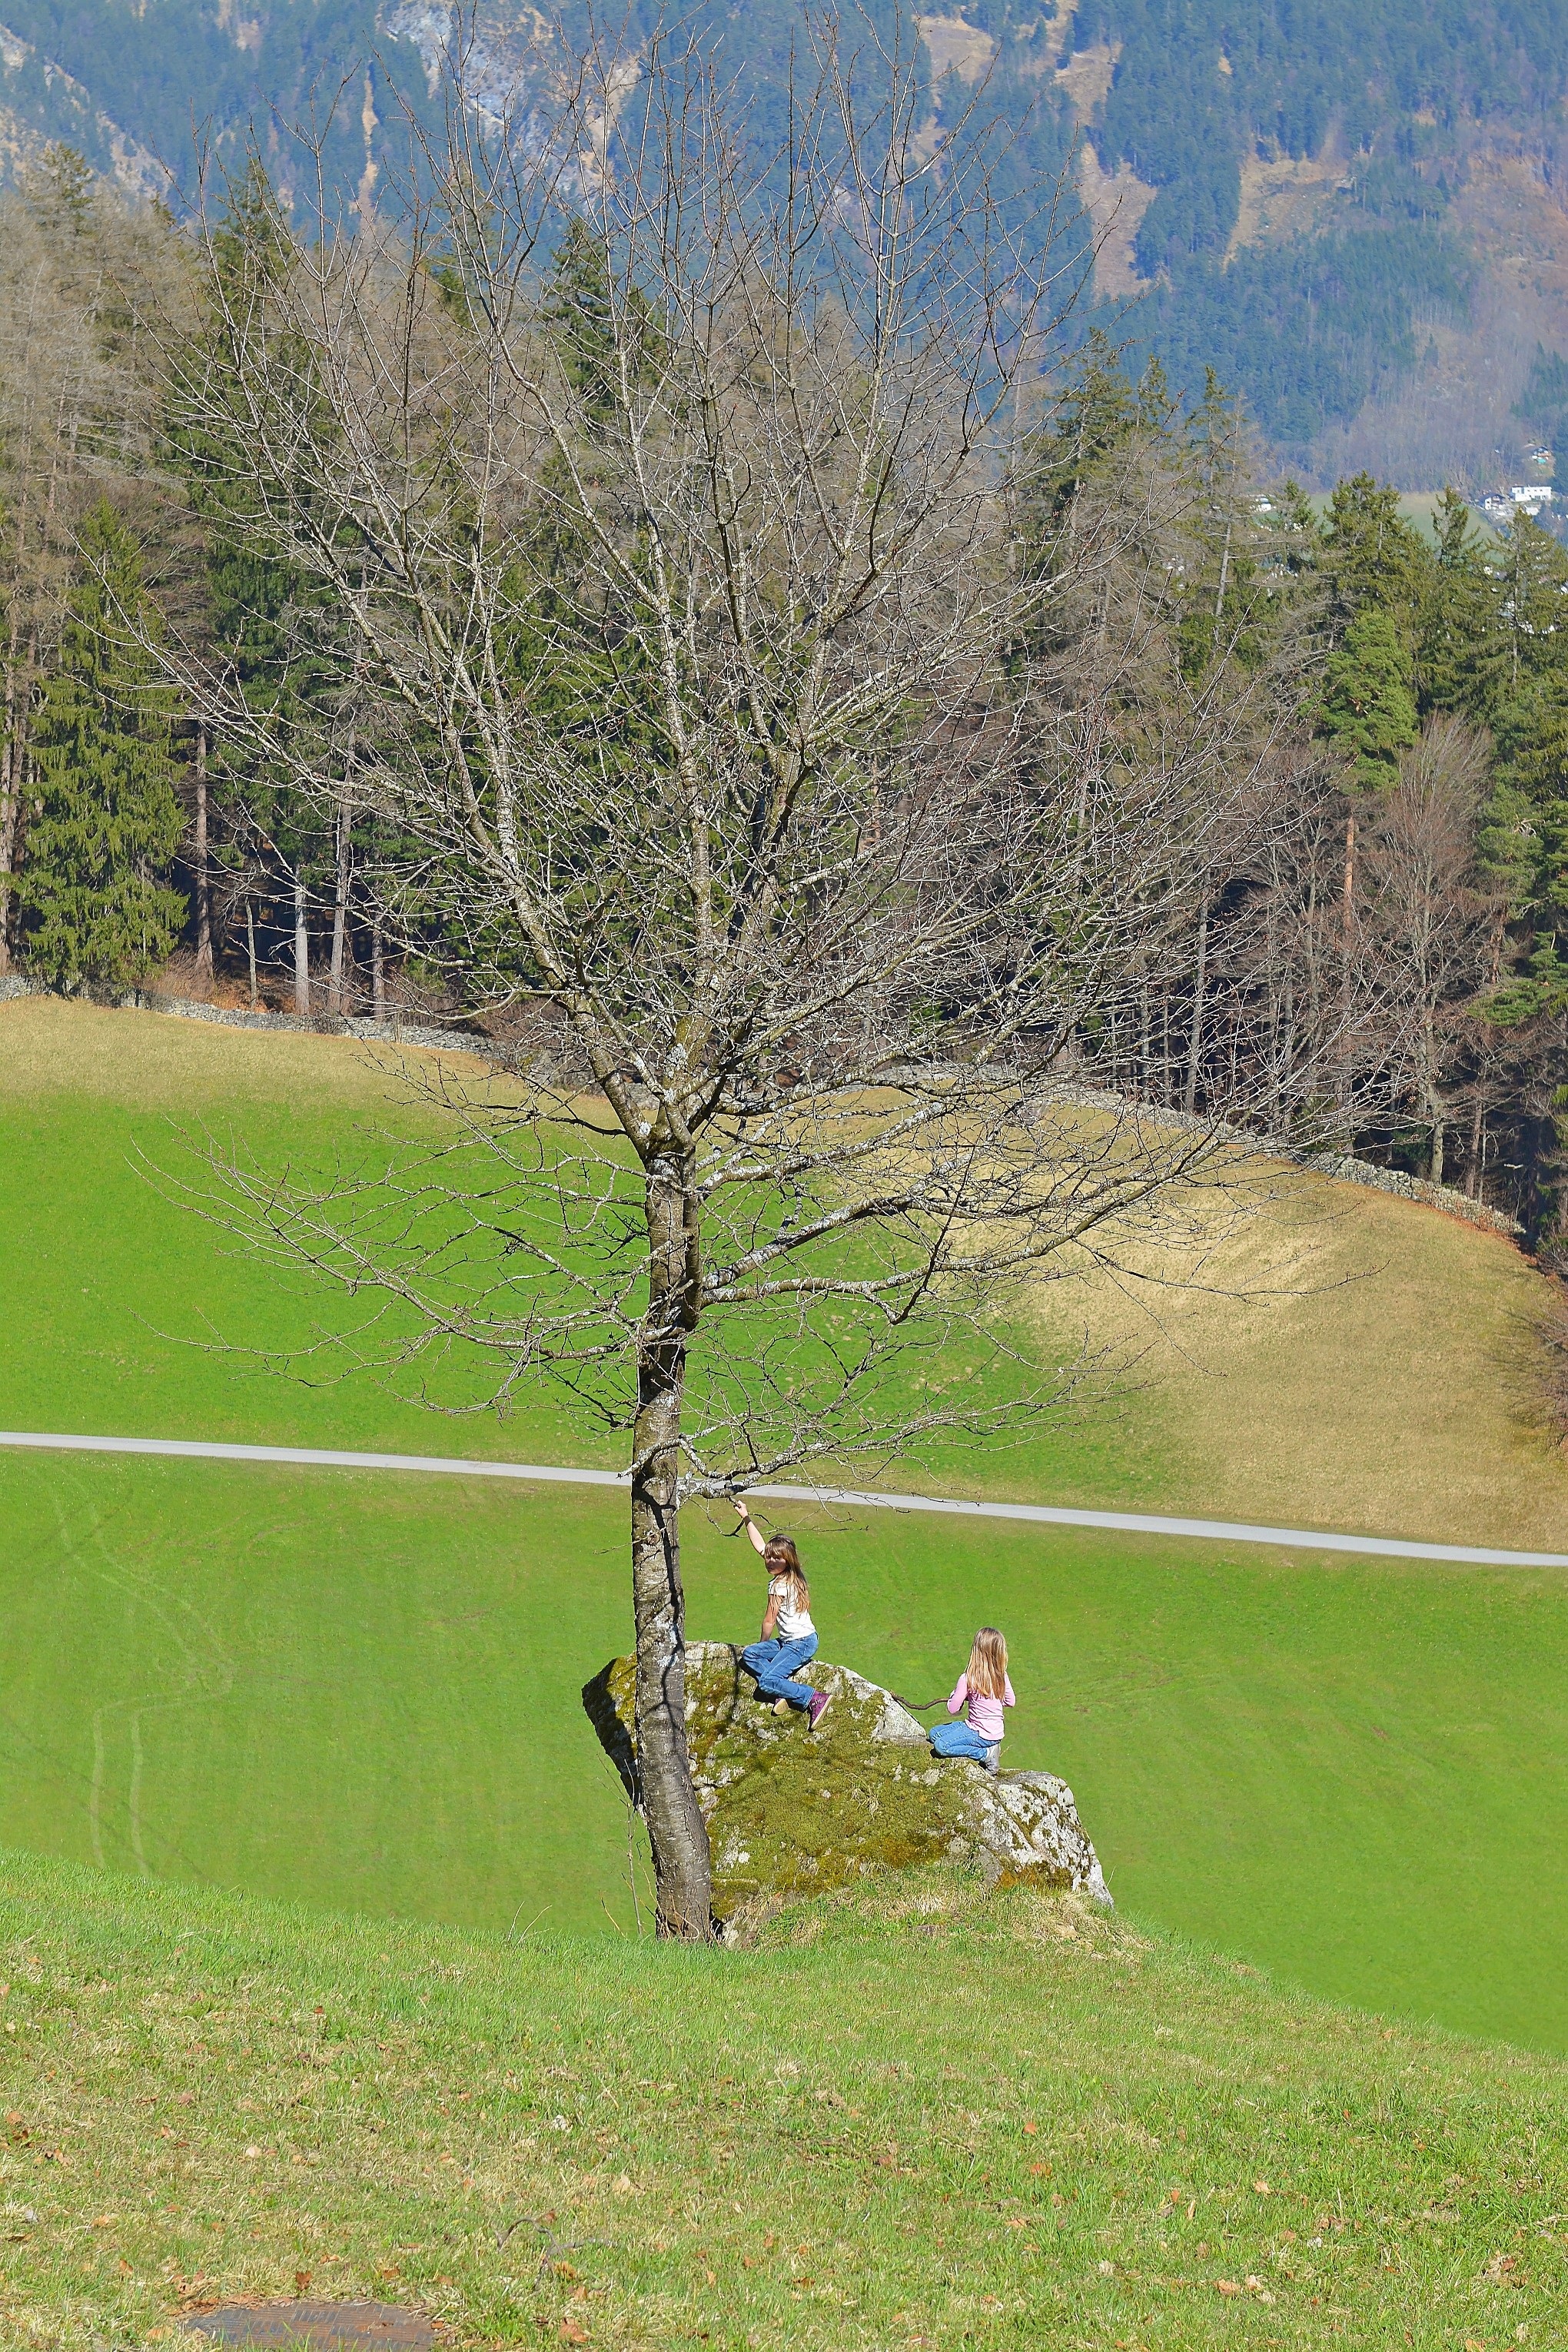
landscape, tree, nature, grass, plant, lawn, meadow, play, flower, stone, children, out, rural area, reported, woody plant